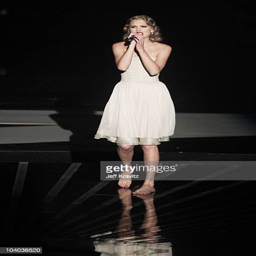
country pop artist performs onstage at awards held